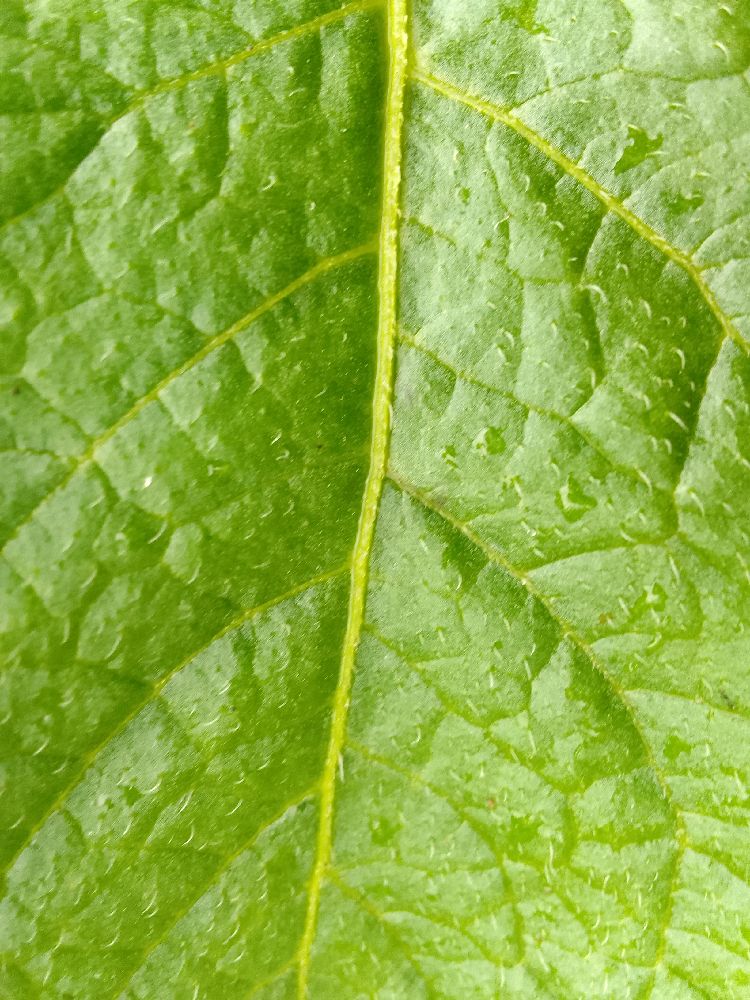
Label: Healthy